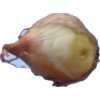
Label: onion